Crédit Agricole (cycling team)

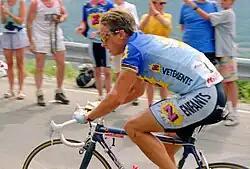
Greg LeMond at the 1991 Tour de France

In 1991, with the team renamed simply Z, LeMond wore the yellow jersey for five stages in the earlier part of the Tour, but faded as the event progressed and eventually finished in seventh place, 13 minutes behind the new champion, the Spanish rider Miguel Induráin.